Kota Damansara Community Forest Park

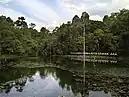
Kota Damansara Community Forest Park

The Kota Damansara Community Forest Park (KDCFP) is a secondary forest located in Selangor, Malaysia. It was part of a defunct Sungai Buloh Forest Reserve gazetted in 1898 which contained of protected primary forest. This made it as the oldest forest reserve in Peninsular Malaysia. The forest reserve was degazetted a number of times and subsequent development brought down the size of the reserve to a .